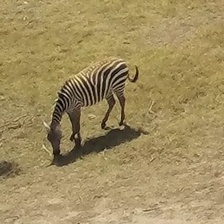
Pose orientation: left